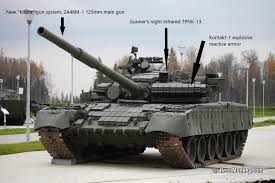
Label: T-80